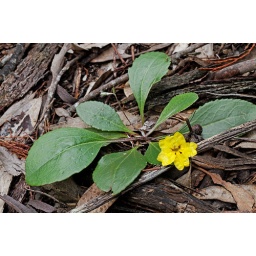
This small plant is now in flower dotted through the forest and shines out in the leaf litter.